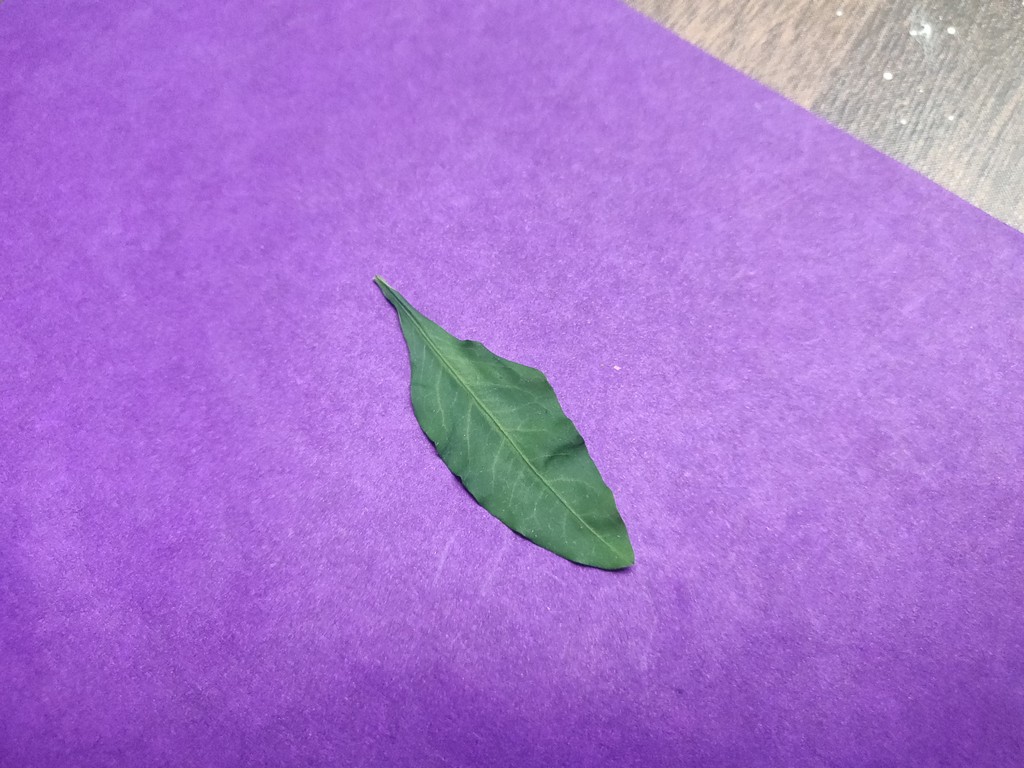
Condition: Healthy
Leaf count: single
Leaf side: front